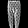
Label: Trouser